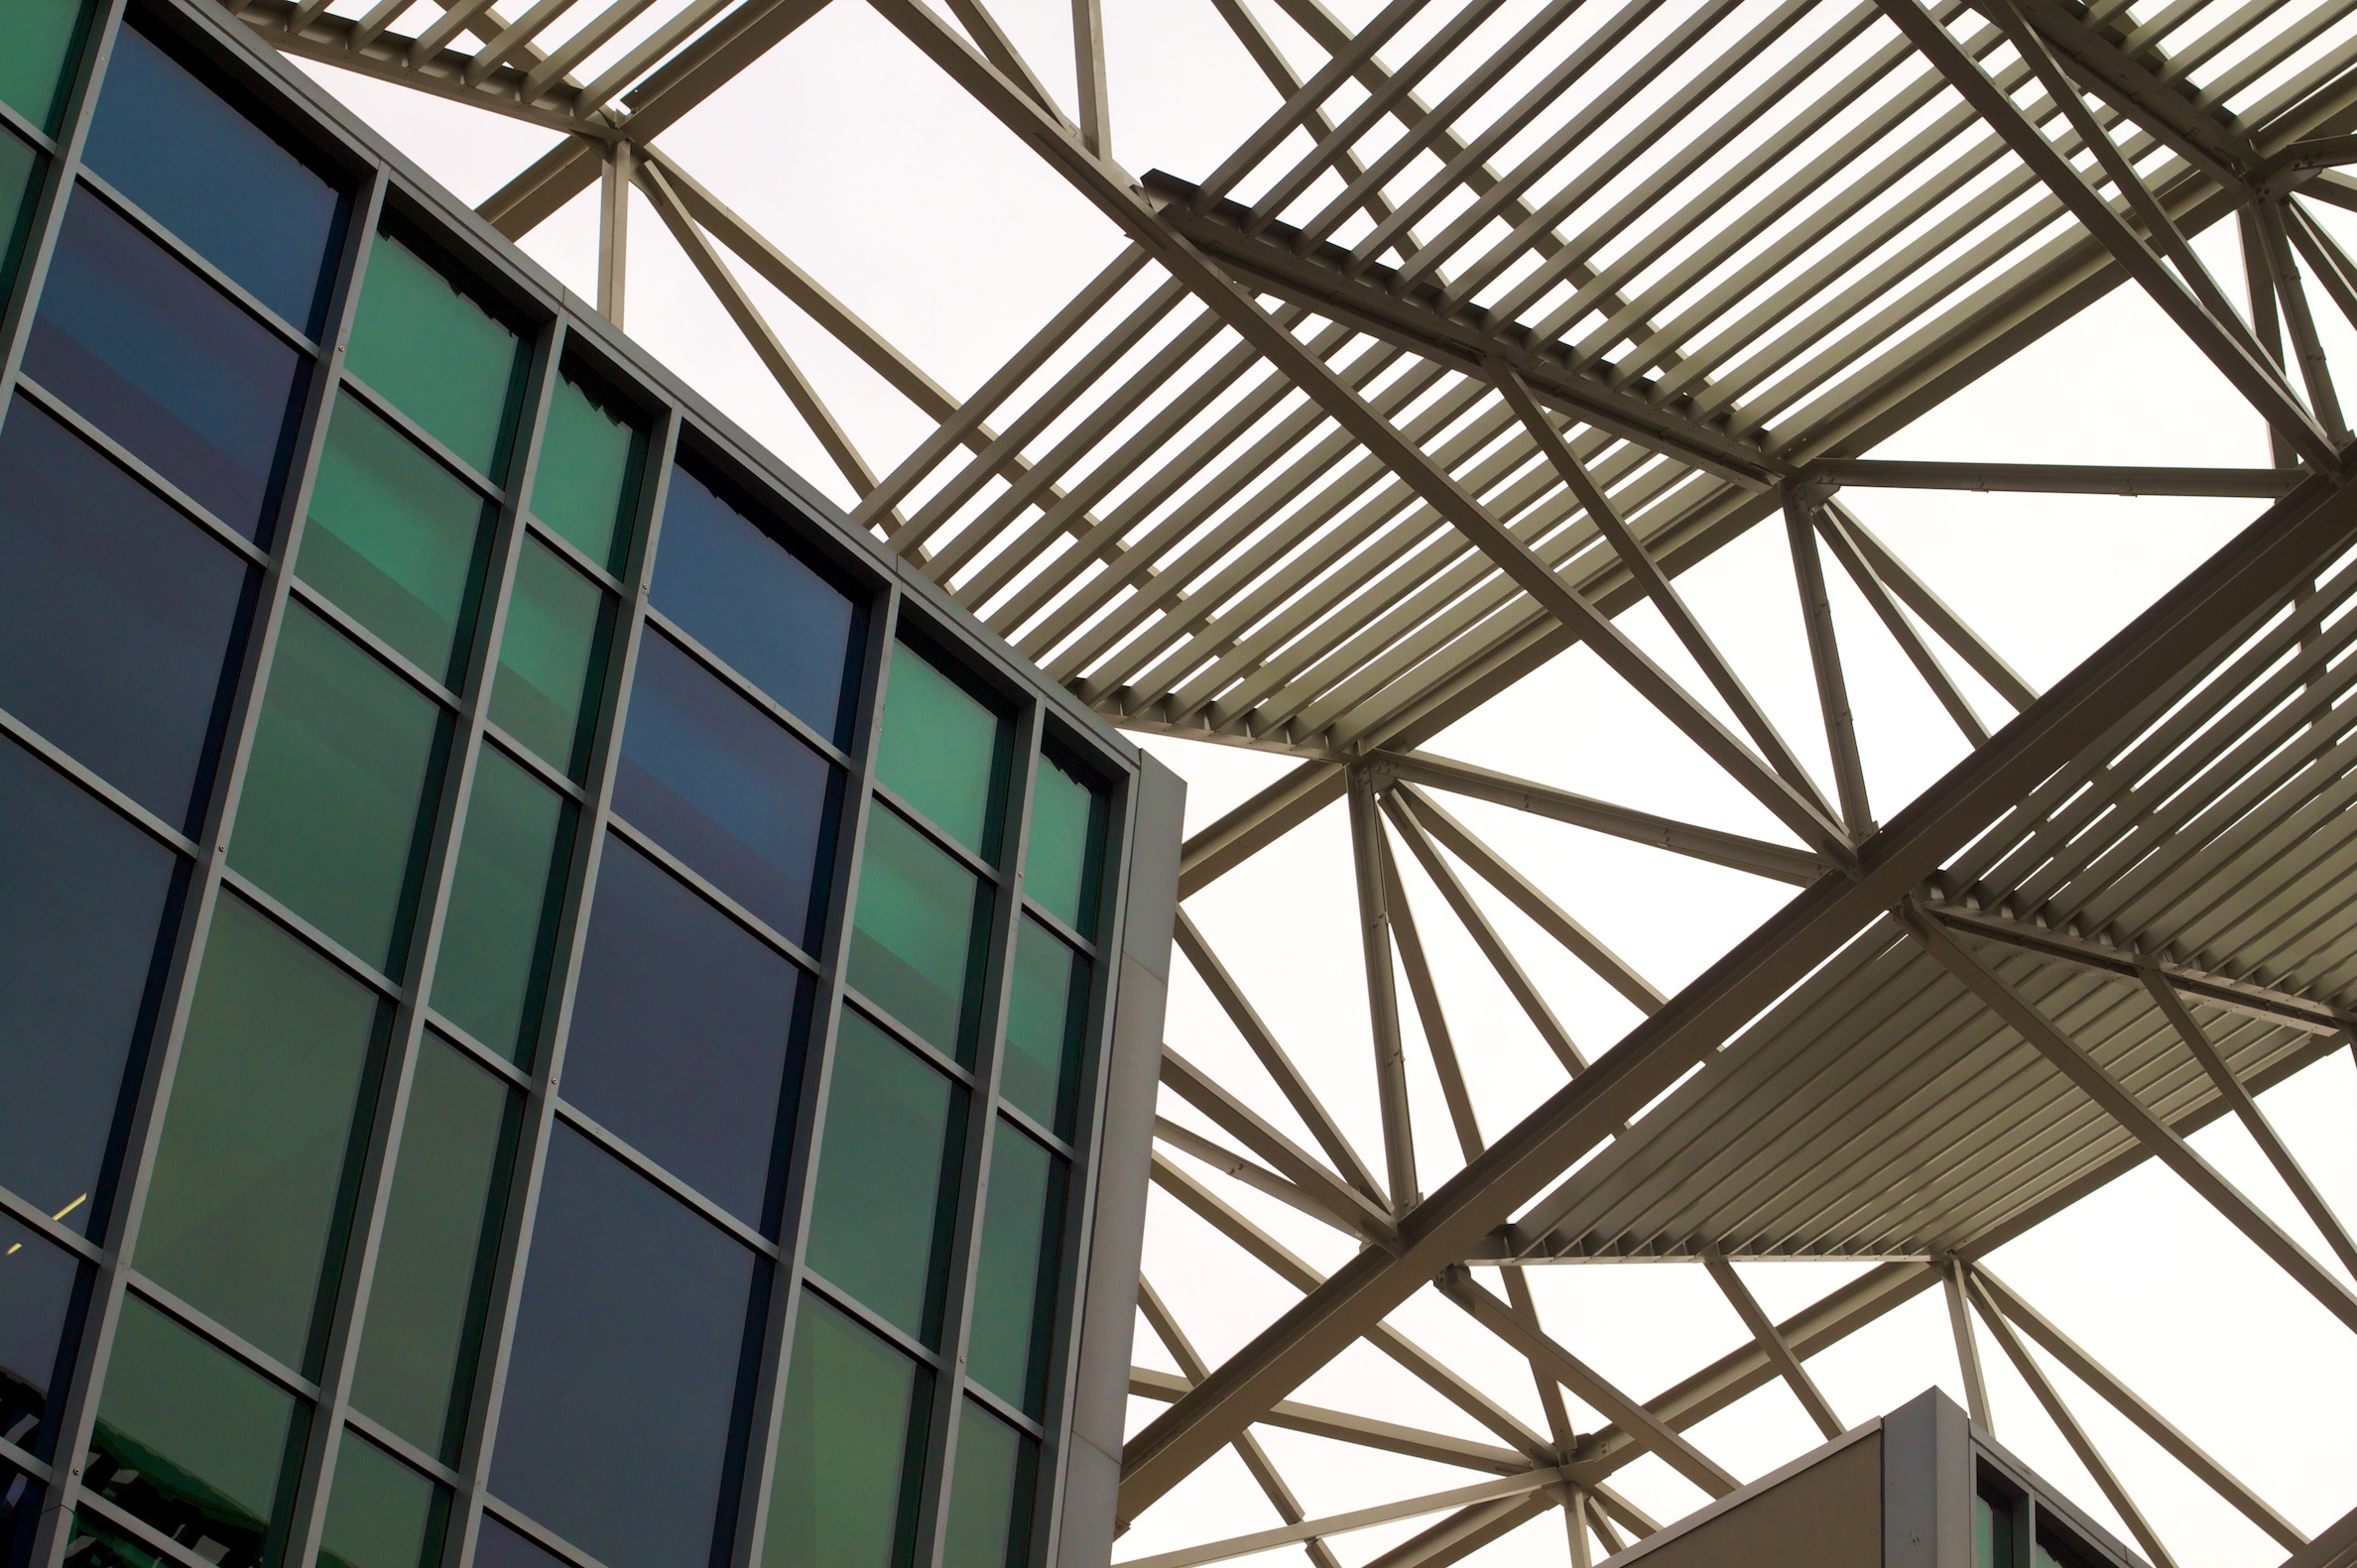
architecture, structure, window, roof, skyscraper, ceiling, line, facade, interior design, design, symmetry, headquarters, daylighting